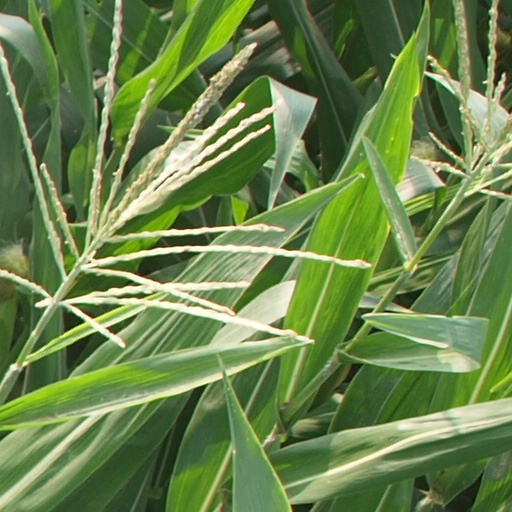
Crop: maize; corn